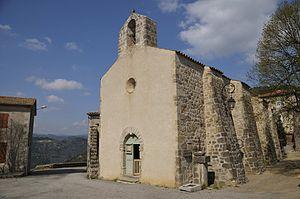
église de saint Vincent de Durfort
Saint-Vincent-de-Durfort est une commune française, située dans le département de l'Ardèche en région Auvergne-Rhône-Alpes.